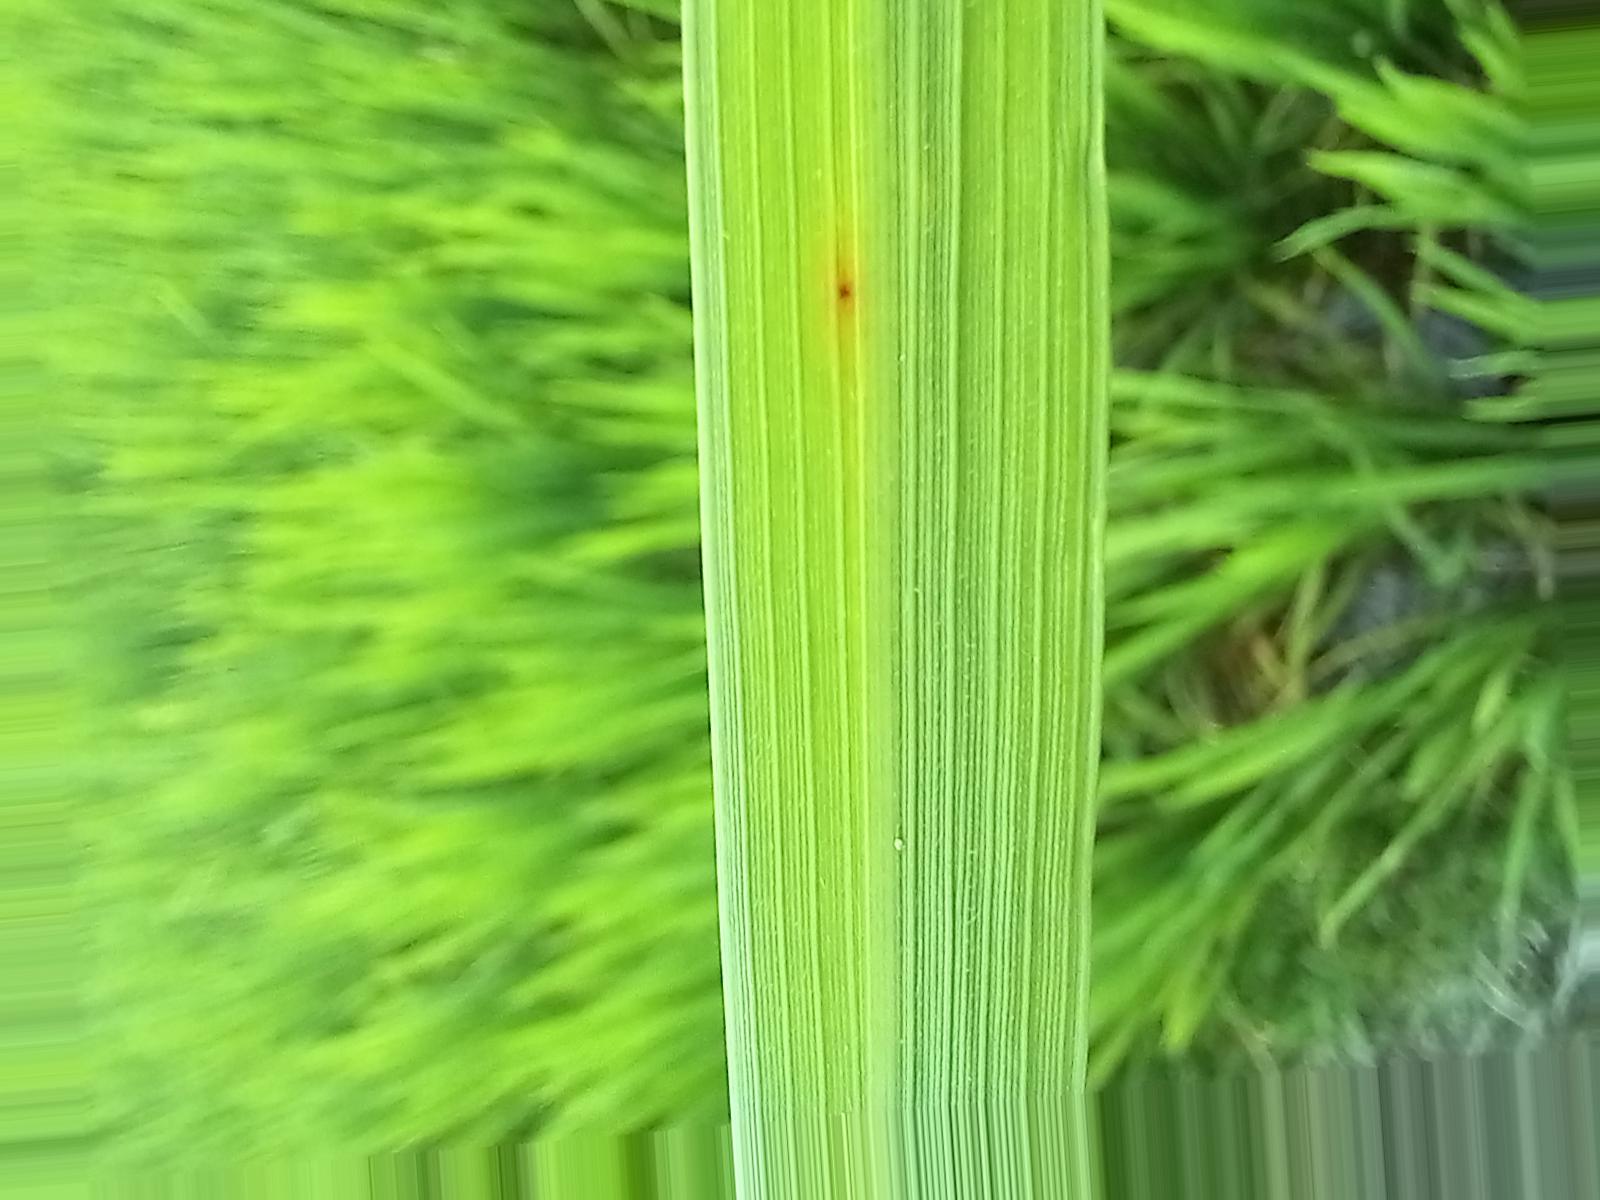
Nhãn: Bệnh Đốm Nâu ( Brown spot )